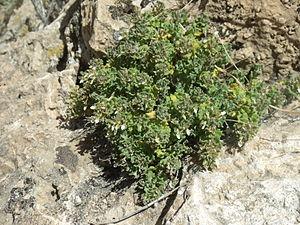
Photographie prise au jbel Orbata (Lalla, Gafsa). Plante appelée localement hachichat bel kacem ben salem.
Teucrium ramosissimum est une plante endémique d'Afrique du Nord.